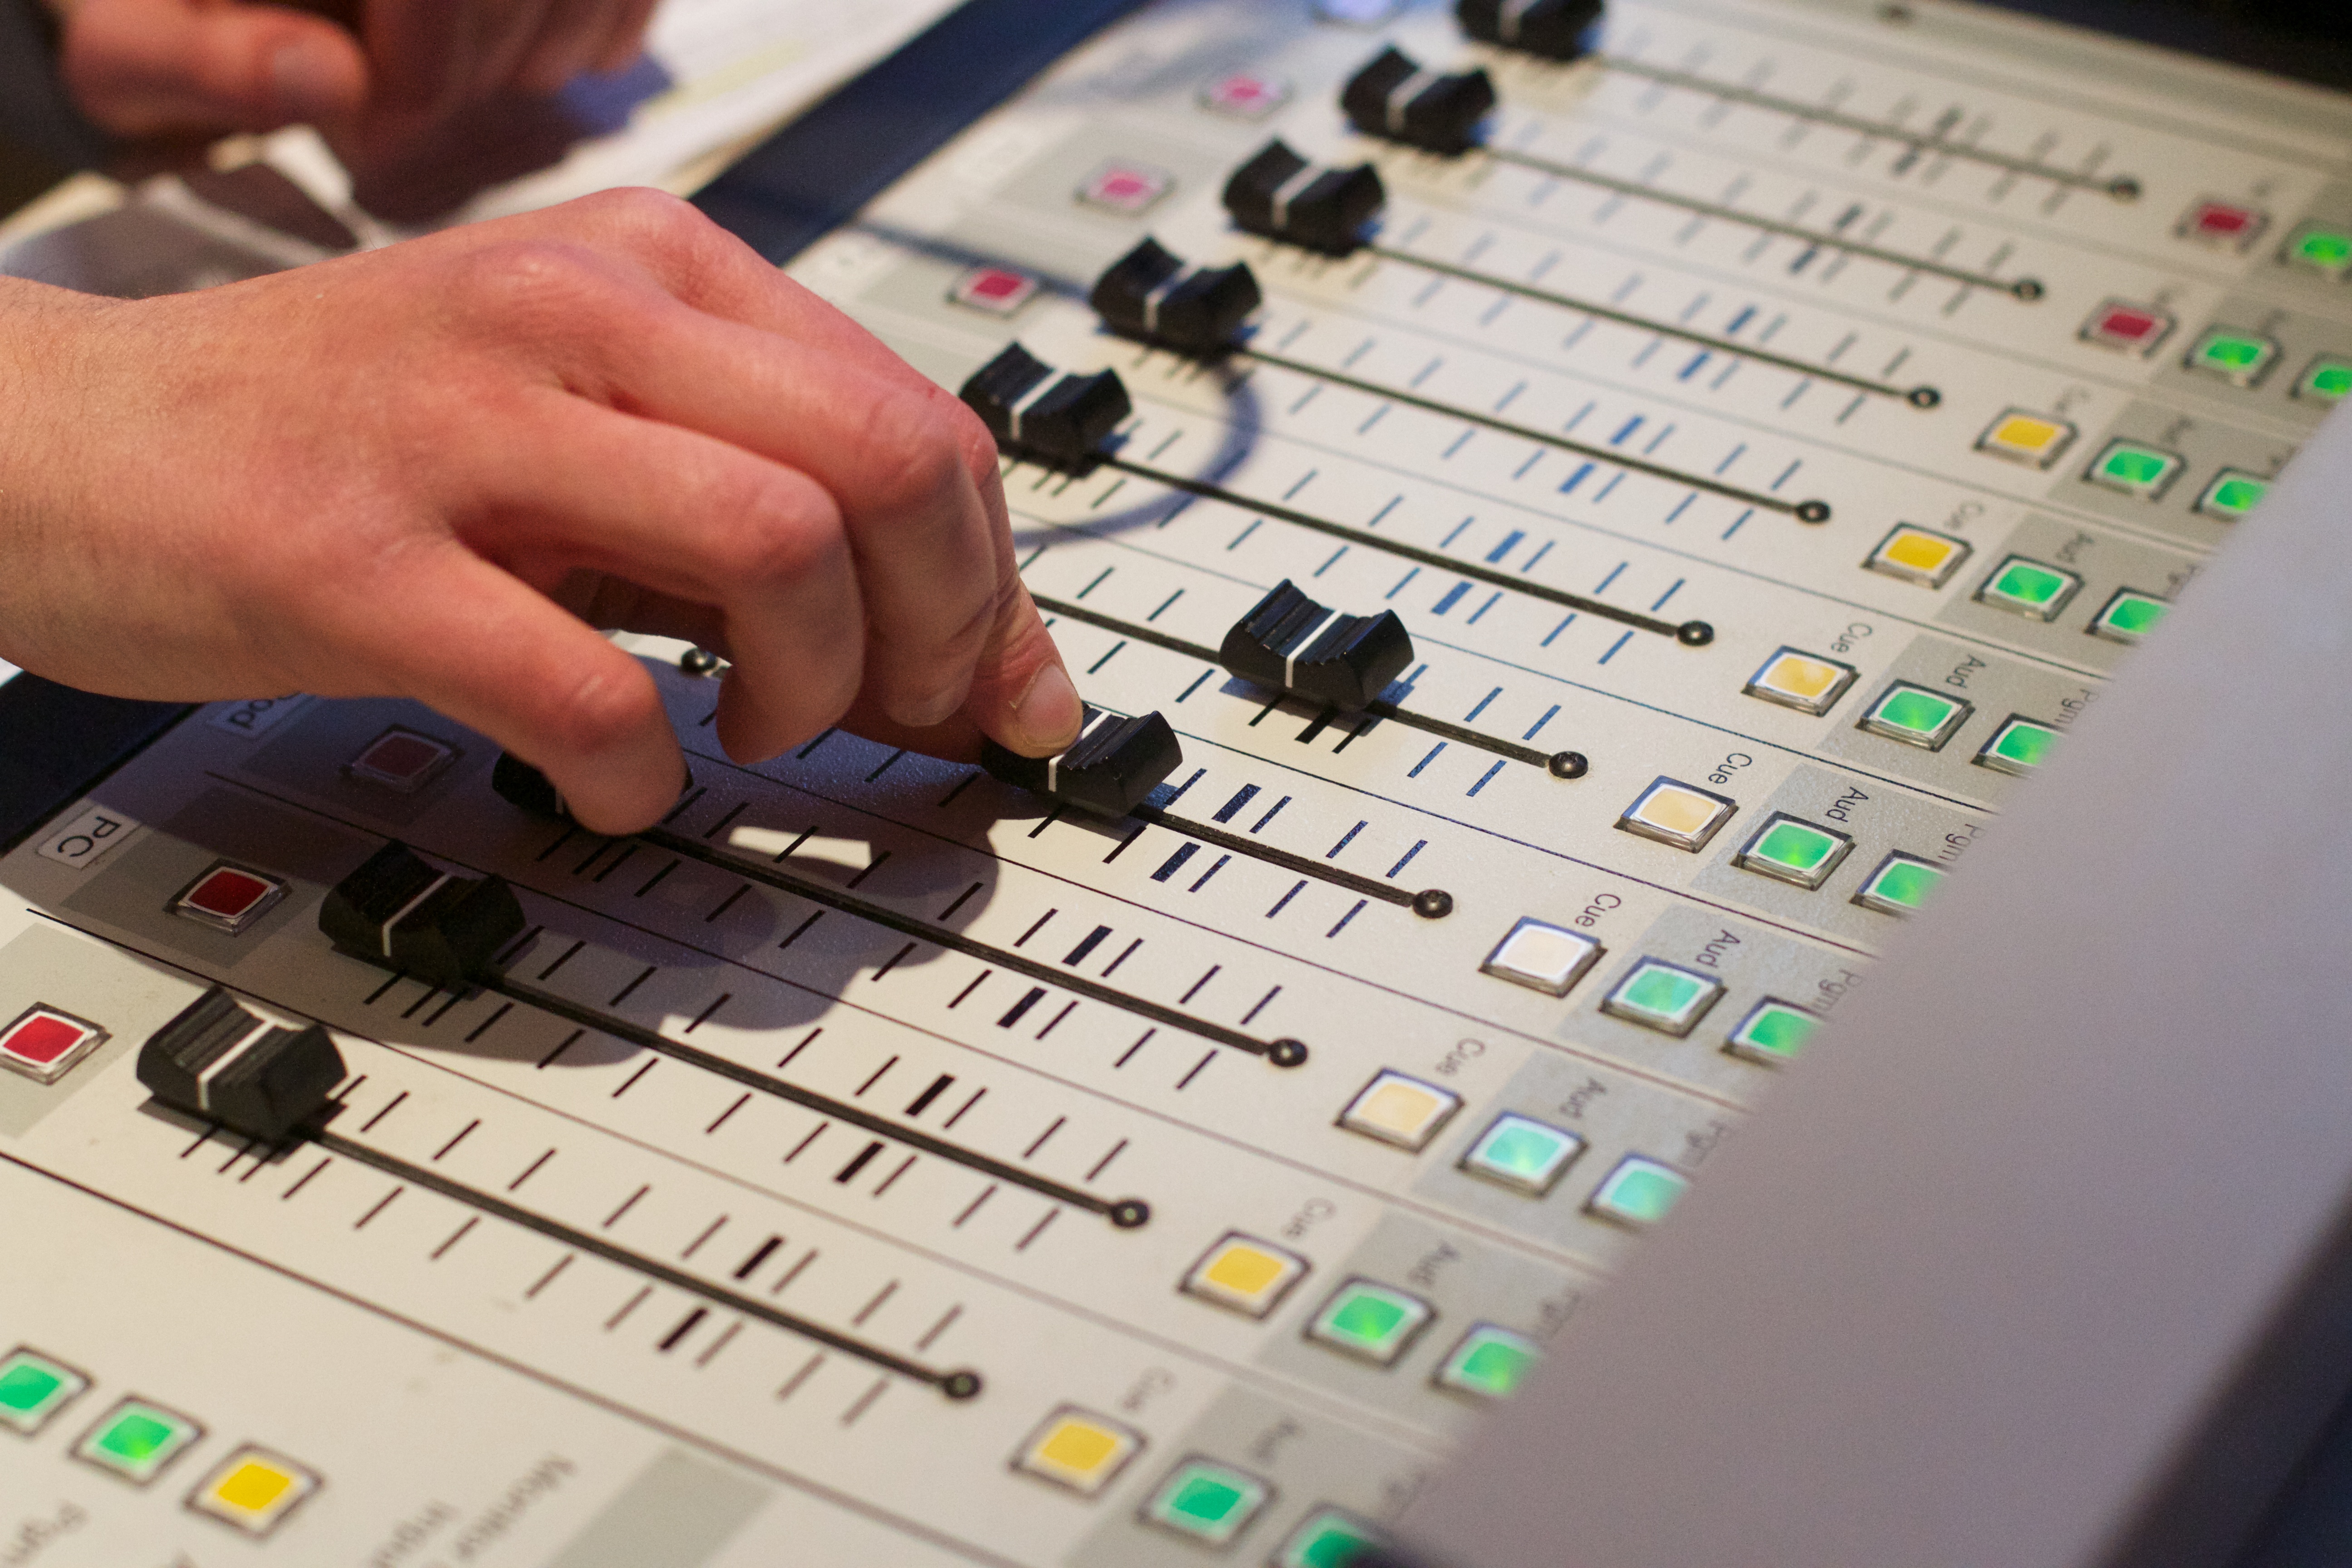
hand, toy, radio, cfbx, computer keyboard, electronic instrument